Minardi PS02

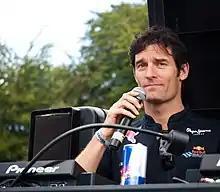
Webber ("pictured in 2011") scored Minardi's first points since 1999 in the PS02

The season started well for the team. New driver Mark Webber scoring two points finishing fifth at the season opening Australian Grand Prix. Ahead of the significantly higher funded Toyota team. This was Minardi's first points scoring car since 1999, when Marc Gené scored one point at the European Grand Prix.